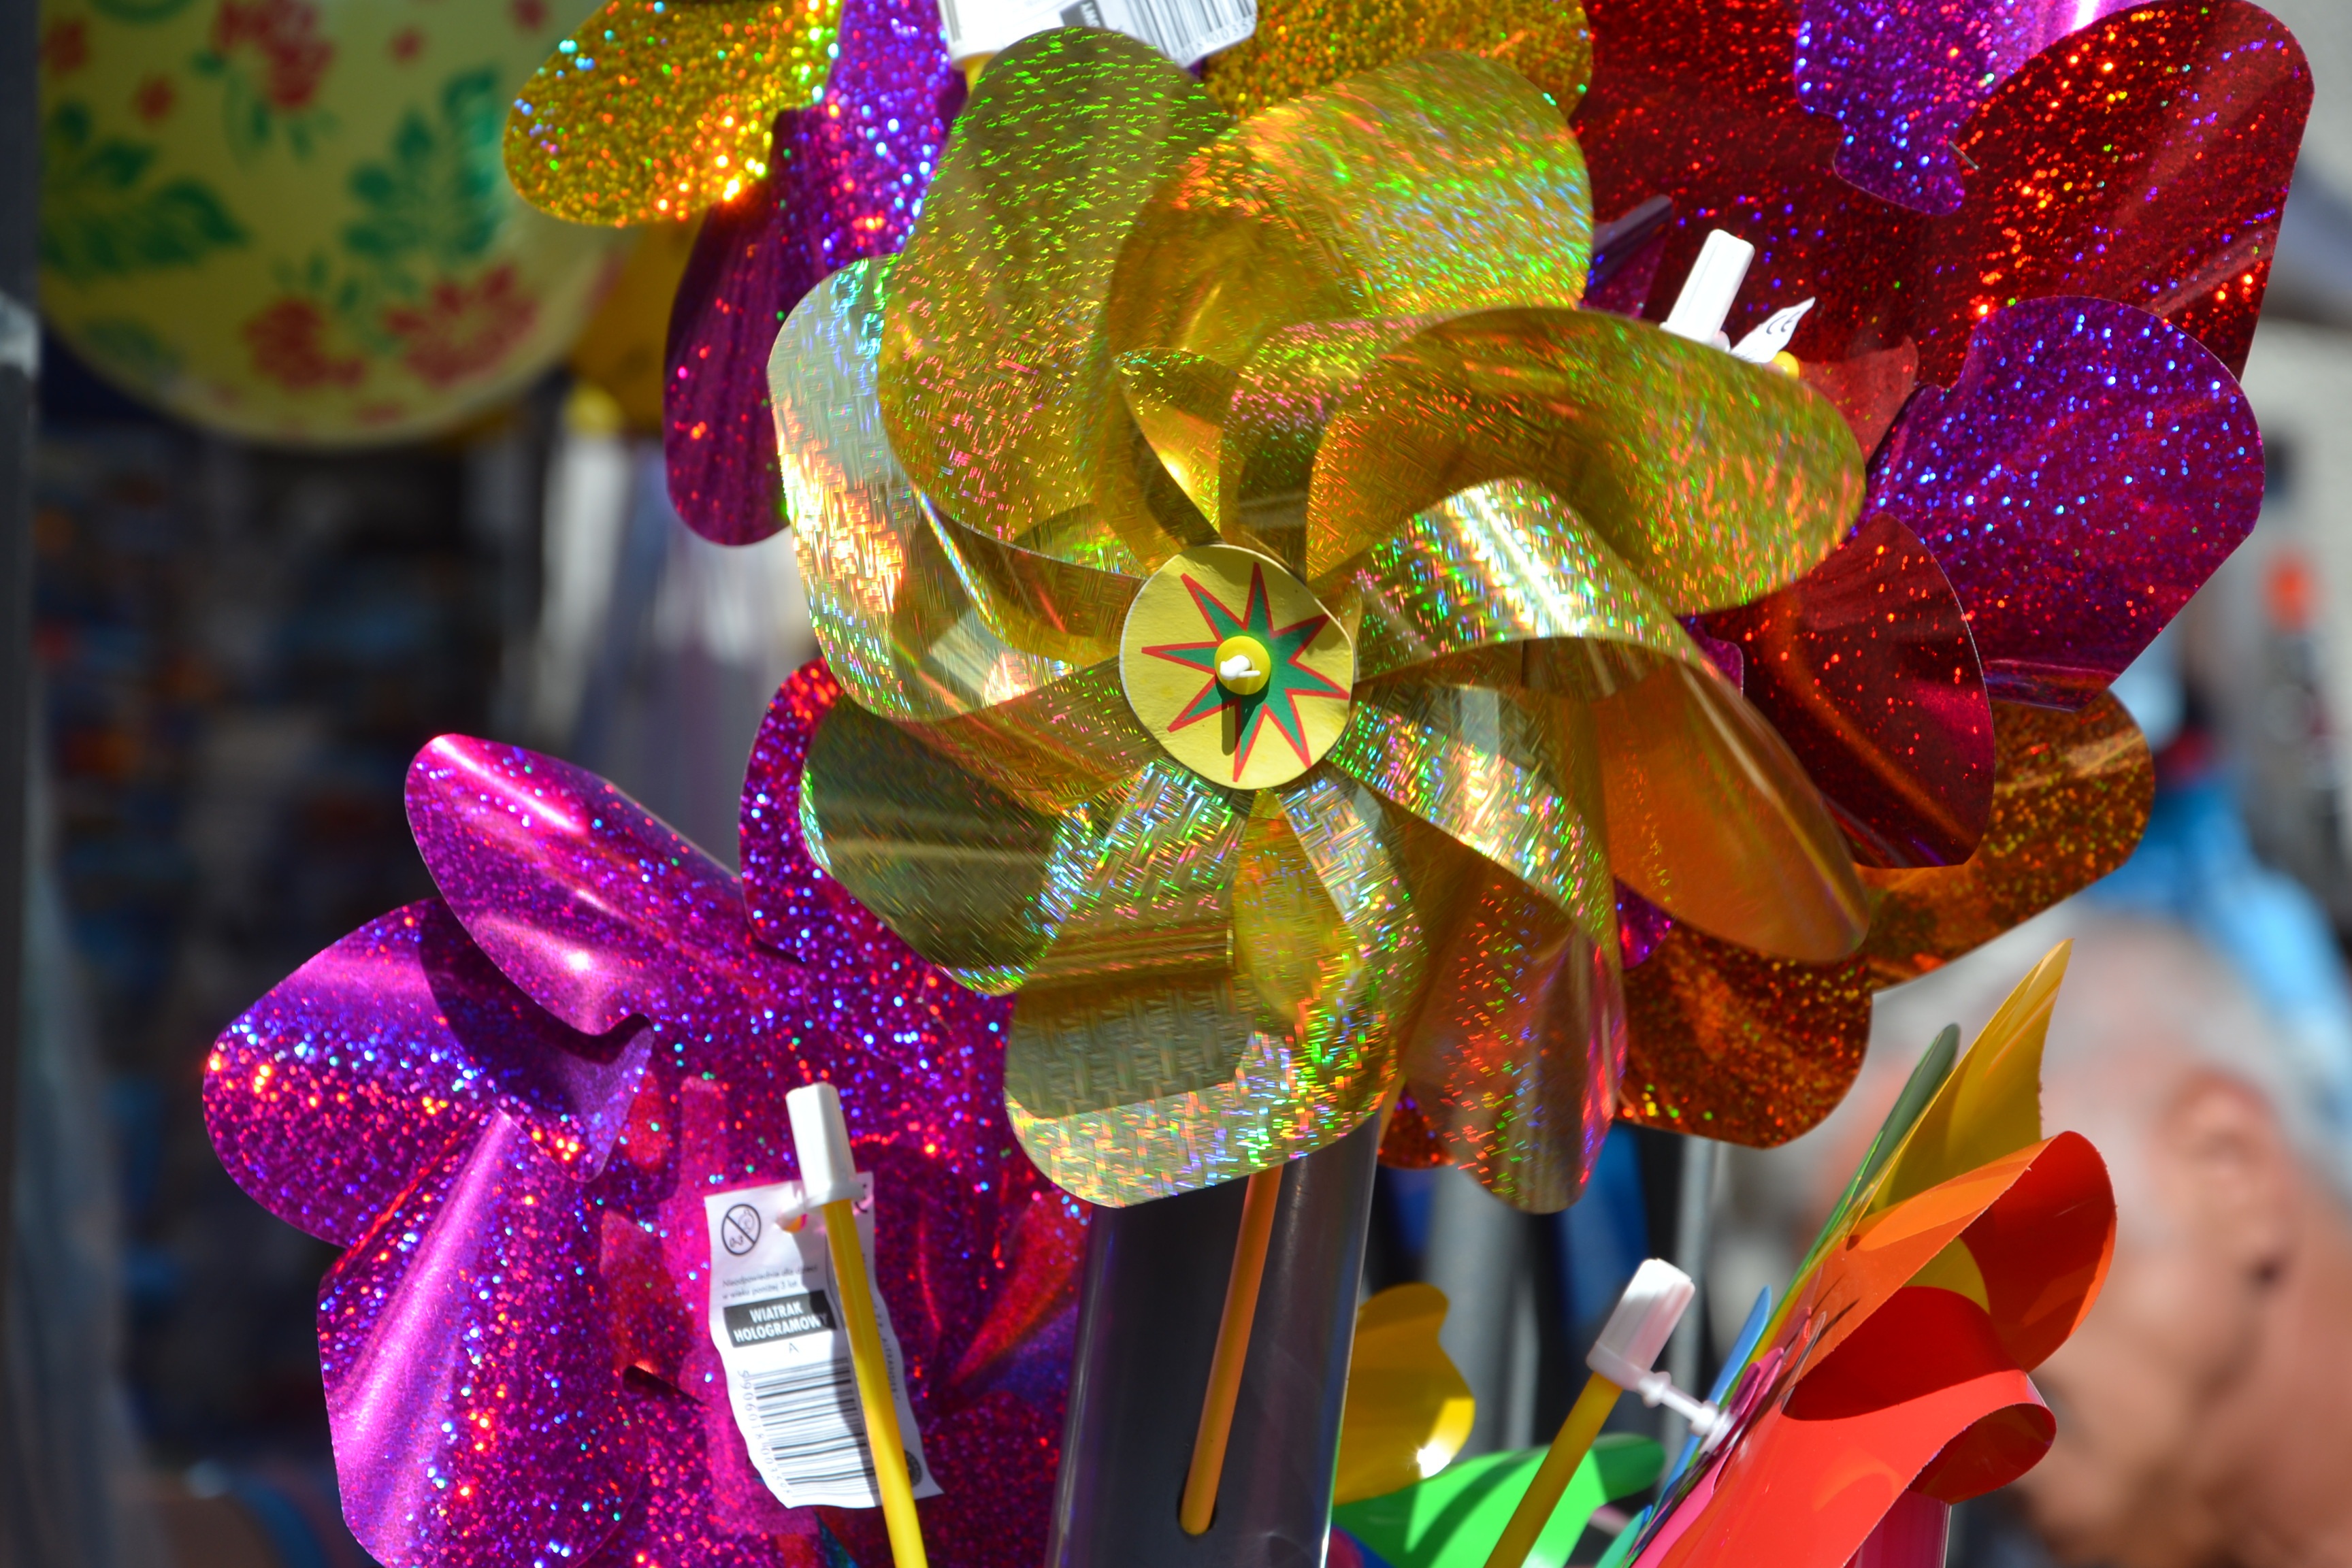
flower, windmill, carnival, color, child, christmas, pinwheel, festival, fun, event